Learn With Sooty

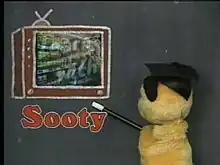
Opening theme (from "Have Fun With Numbers")

Learn with Sooty! is a series of educational videos produced from 1989 to 1991, based on the British children's television series "The Sooty Show". It features the glove puppet characters Sooty, Sweep and Soo, and follows them in their many mischievous adventures. "Learn with Sooty!" is presented by Matthew Corbett.